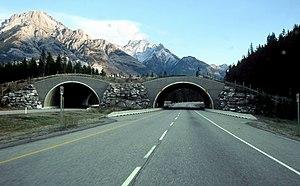
Les écoducs sont des passages construits ou « réservés » dans un milieu aménagé, pour permettre aux espèces animales, végétales, fongiques, etc. de traverser des obstacles construits par l'être humain ou résultant de ses activités. On parle souvent de passages « supérieurs » ou « inférieurs » selon qu'ils passent au-dessus ou en dessous de l'infrastructure fragmentante. Celle-ci est le plus souvent une infrastructure de transport de personnes, de biens ou d'énergie, mais il peut s'agir d'autres éléments fragmentants du paysage.
La classification des ponts peut être différente selon le critère de classement : la fonction, les matériaux, la structure, le type de travées, l'importance de l'ouvrage ou selon des critères propres aux familles d'ouvrages. Ces différents classements peuvent être croisés entre eux pour former des subdivisions.
Le parc national de Banff est situé dans les montagnes Rocheuses canadiennes, à 120 km à l'ouest de la ville de Calgary, dans la province de l'Alberta. Sa date de création, 1885, en fait le plus ancien parc national canadien. Il est également inscrit depuis 1985 au patrimoine mondial de l'UNESCO avec les autres parcs des montagnes Rocheuses canadiennes.
La route Transcanadienne est un système de voies routières à régime fédéral-provincial qui relie les dix provinces du Canada. Ce réseau n'est pas une simple route, car il est à certains endroits composé de deux, voire trois routes parallèles. Par exemple, dans l'ouest du pays, la Route Yellowhead est une branche de la Transcanadienne parallèle à la route originale. La construction de la route fut décidée en 1948, débuta en 1950 pour se terminer en 1970. La route fut inaugurée en 1962. Elle fait actuellement 7 821 kilomètres de long, s'étendant d'un océan à l'autre, du Pacifique à l'Atlantique. Elle est la route « nationale » la plus longue du monde.